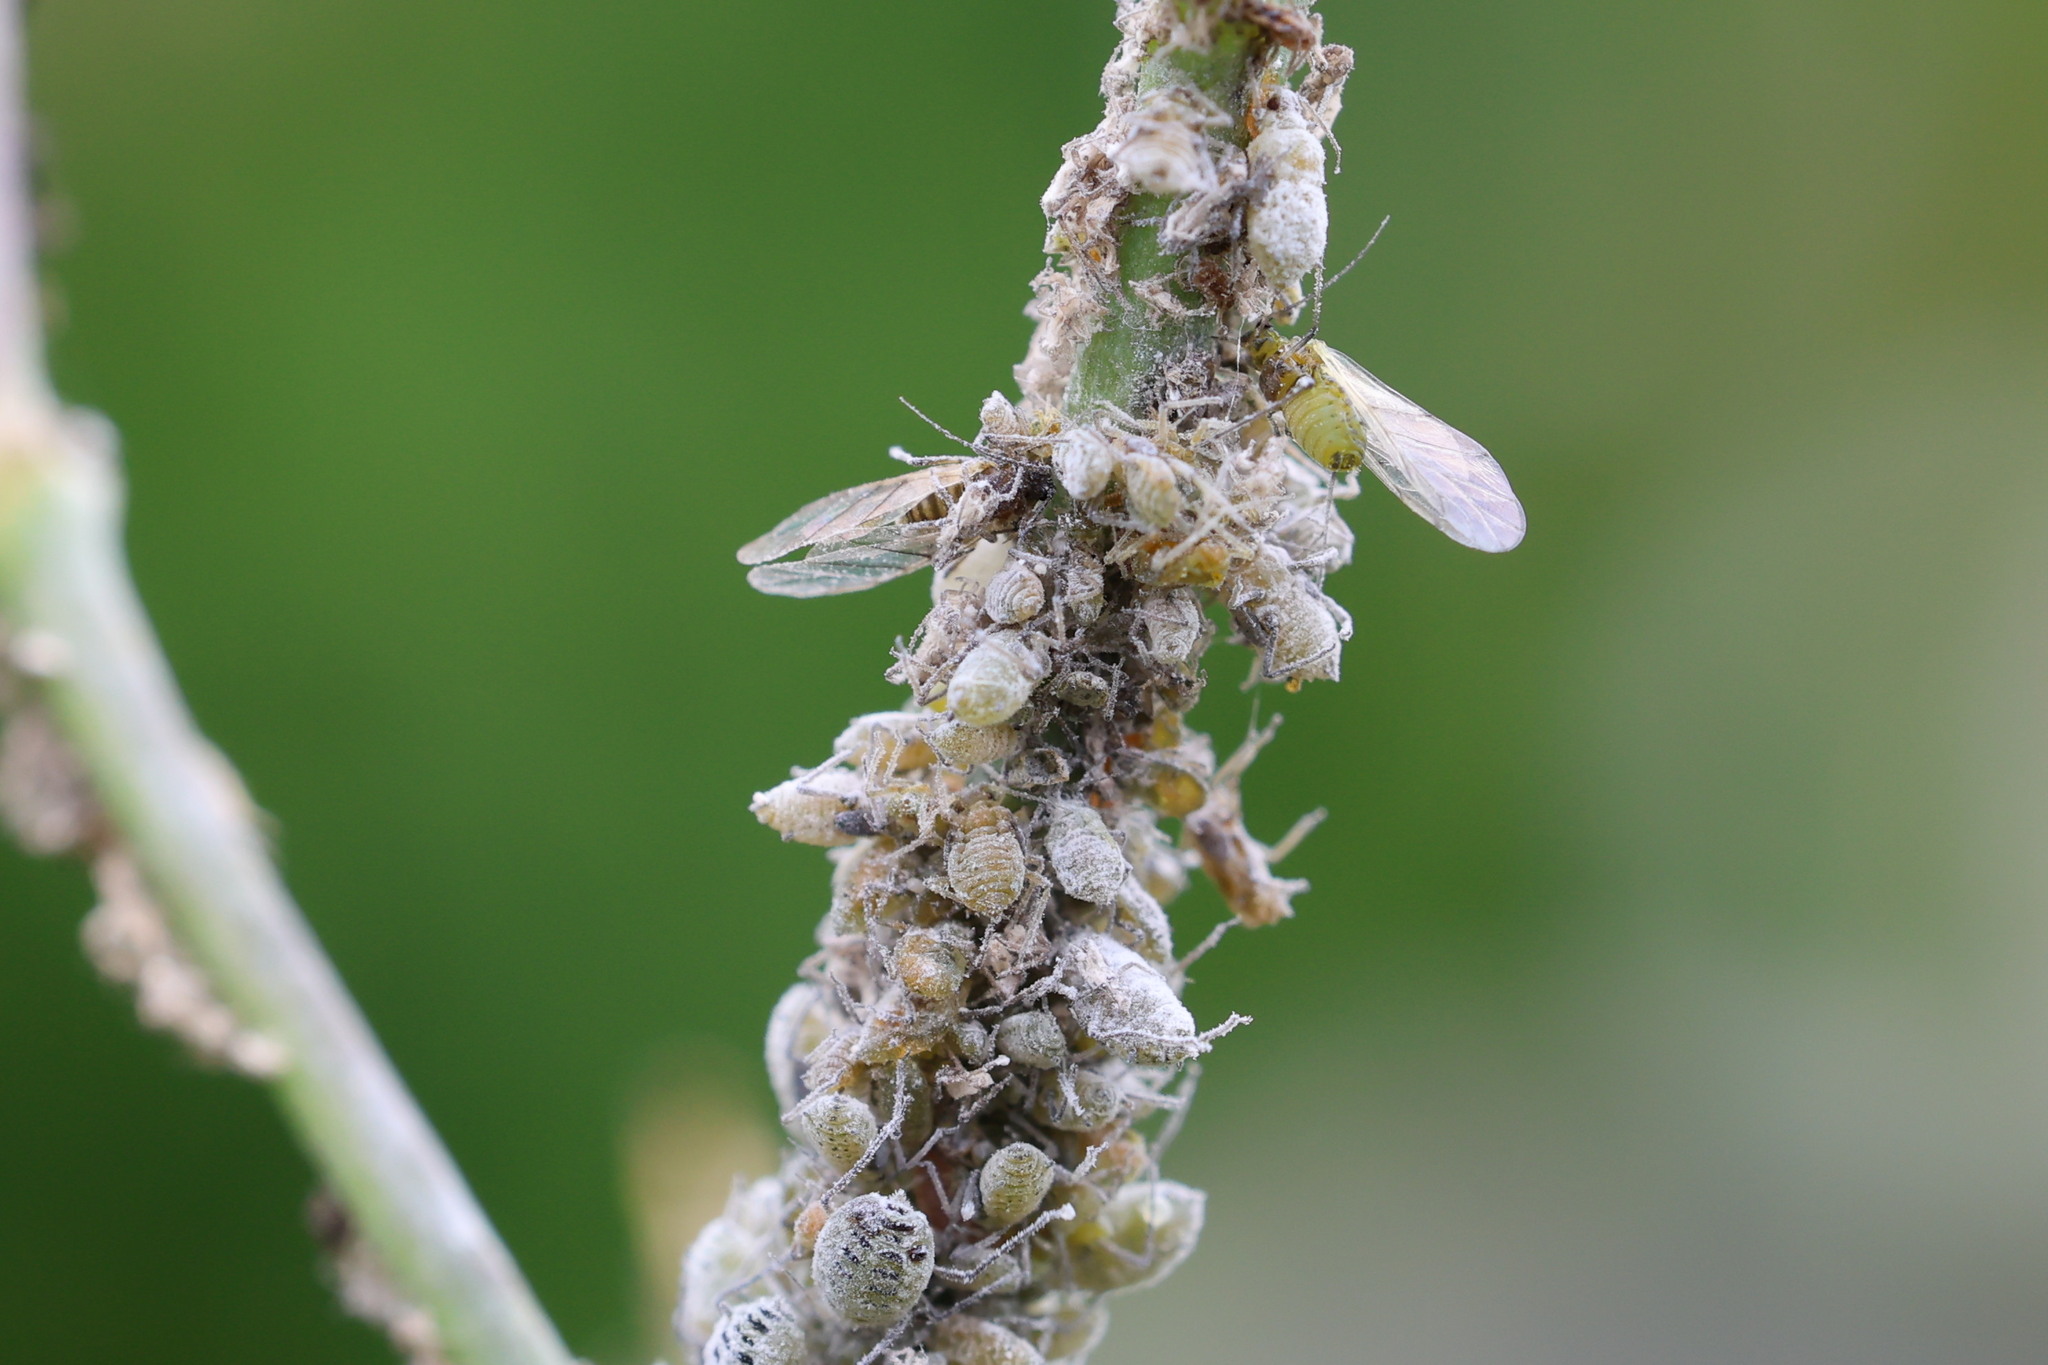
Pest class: cabbage_aphid